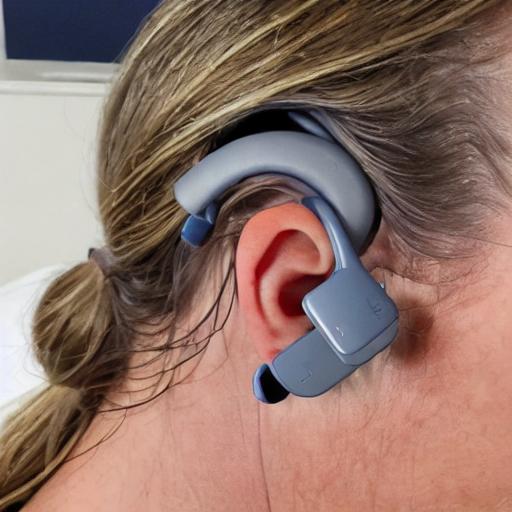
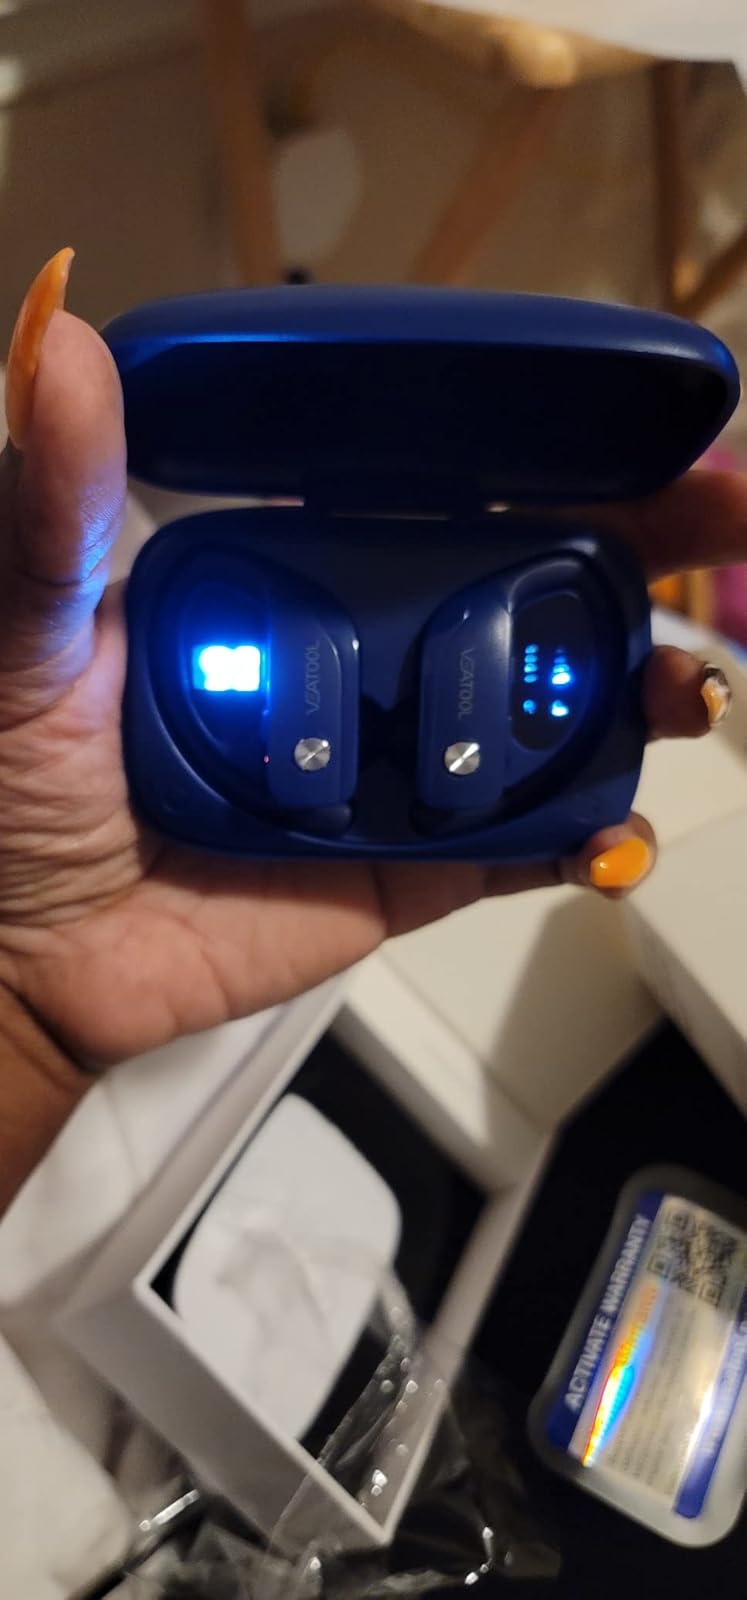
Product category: earbuds
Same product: no